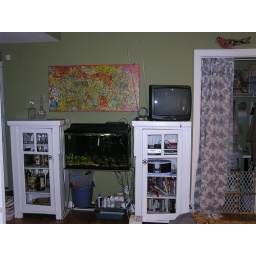
our house in the middle of the street 005